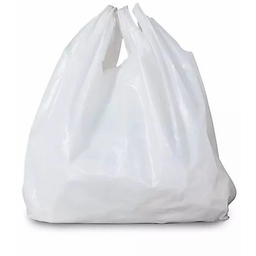
Label: plastic